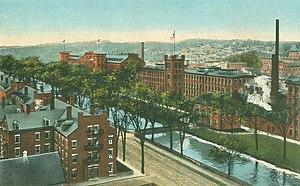
Lewiston est une ville américaine située dans l'État du Maine. Elle est la plus grande des villes homonymes et la deuxième ville de l'État de par sa population.